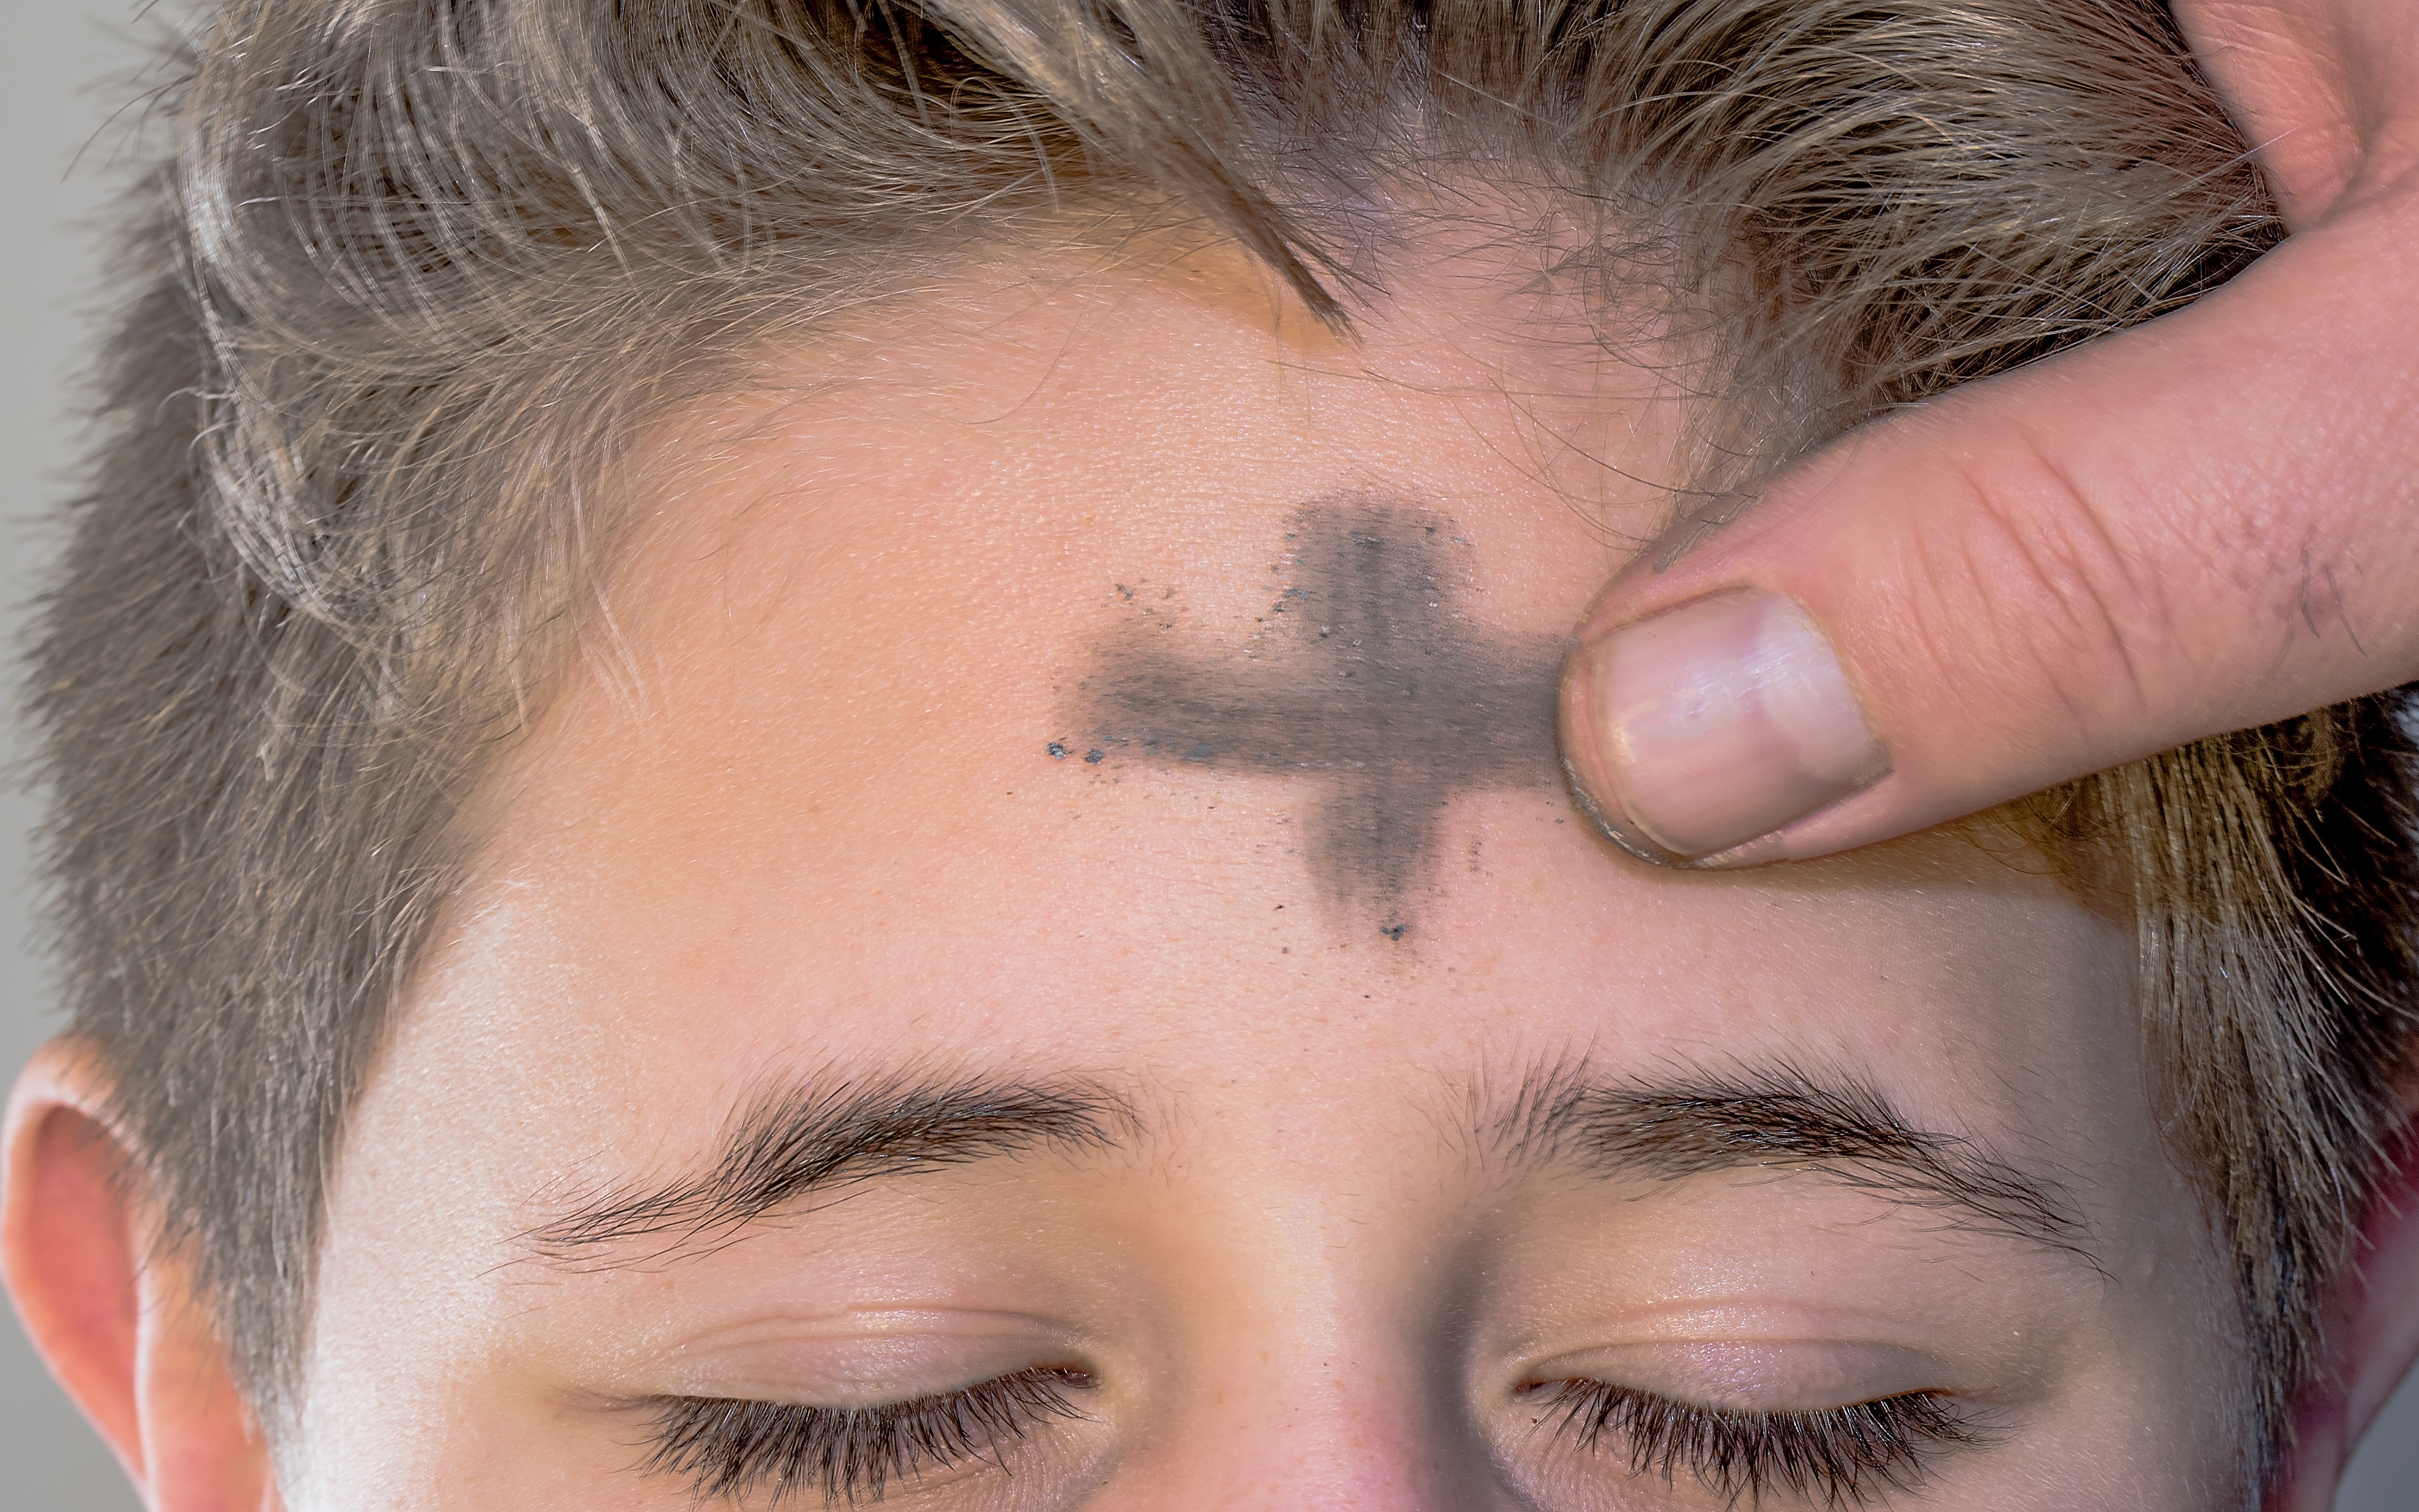
hair, symbol, color, religion, church, cross, ear, christian, lip, hairstyle, eyebrow, mouth, eyelash, close up, human body, face, religious, catholic, christ, nose, cheek, faith, eye, head, skin, beauty, organ, thumb, forehead, chin, sign of the cross, eyelash extensions, aschermittwoch, ash cross